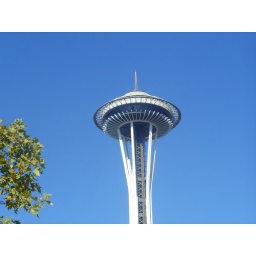
View from close to our hotel - notice the beautiful blue sky in the background, apparently a rarity!